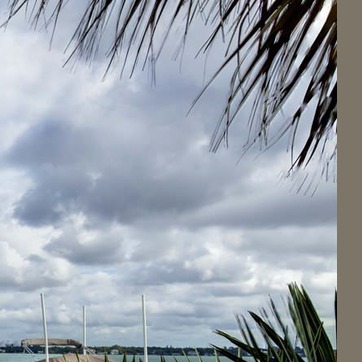
Material: sky